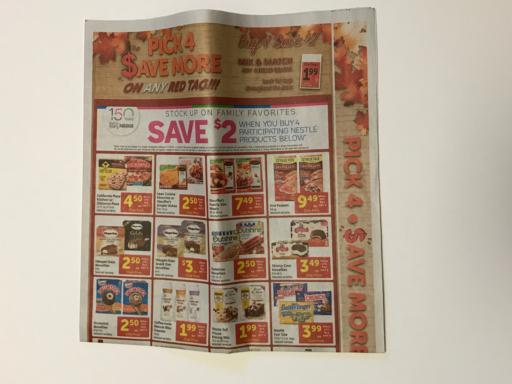
Label: paper